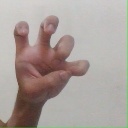
अक्षर: छ